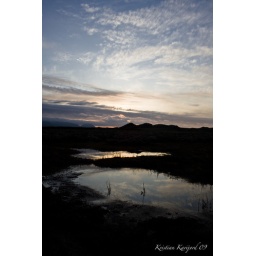
A beautiful sky mirrors itself in the water